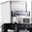
Label: truck